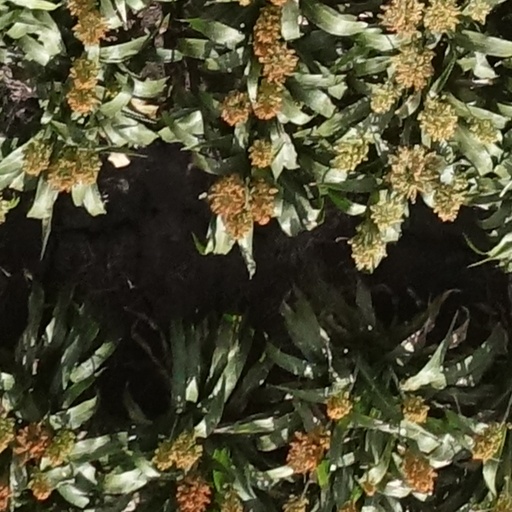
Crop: sorghum